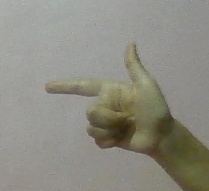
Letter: yaa